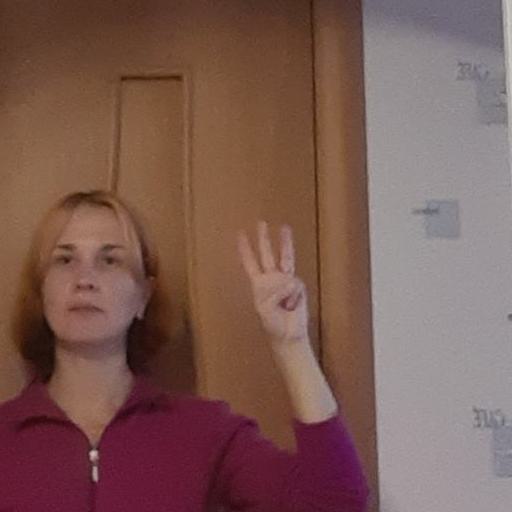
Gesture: three